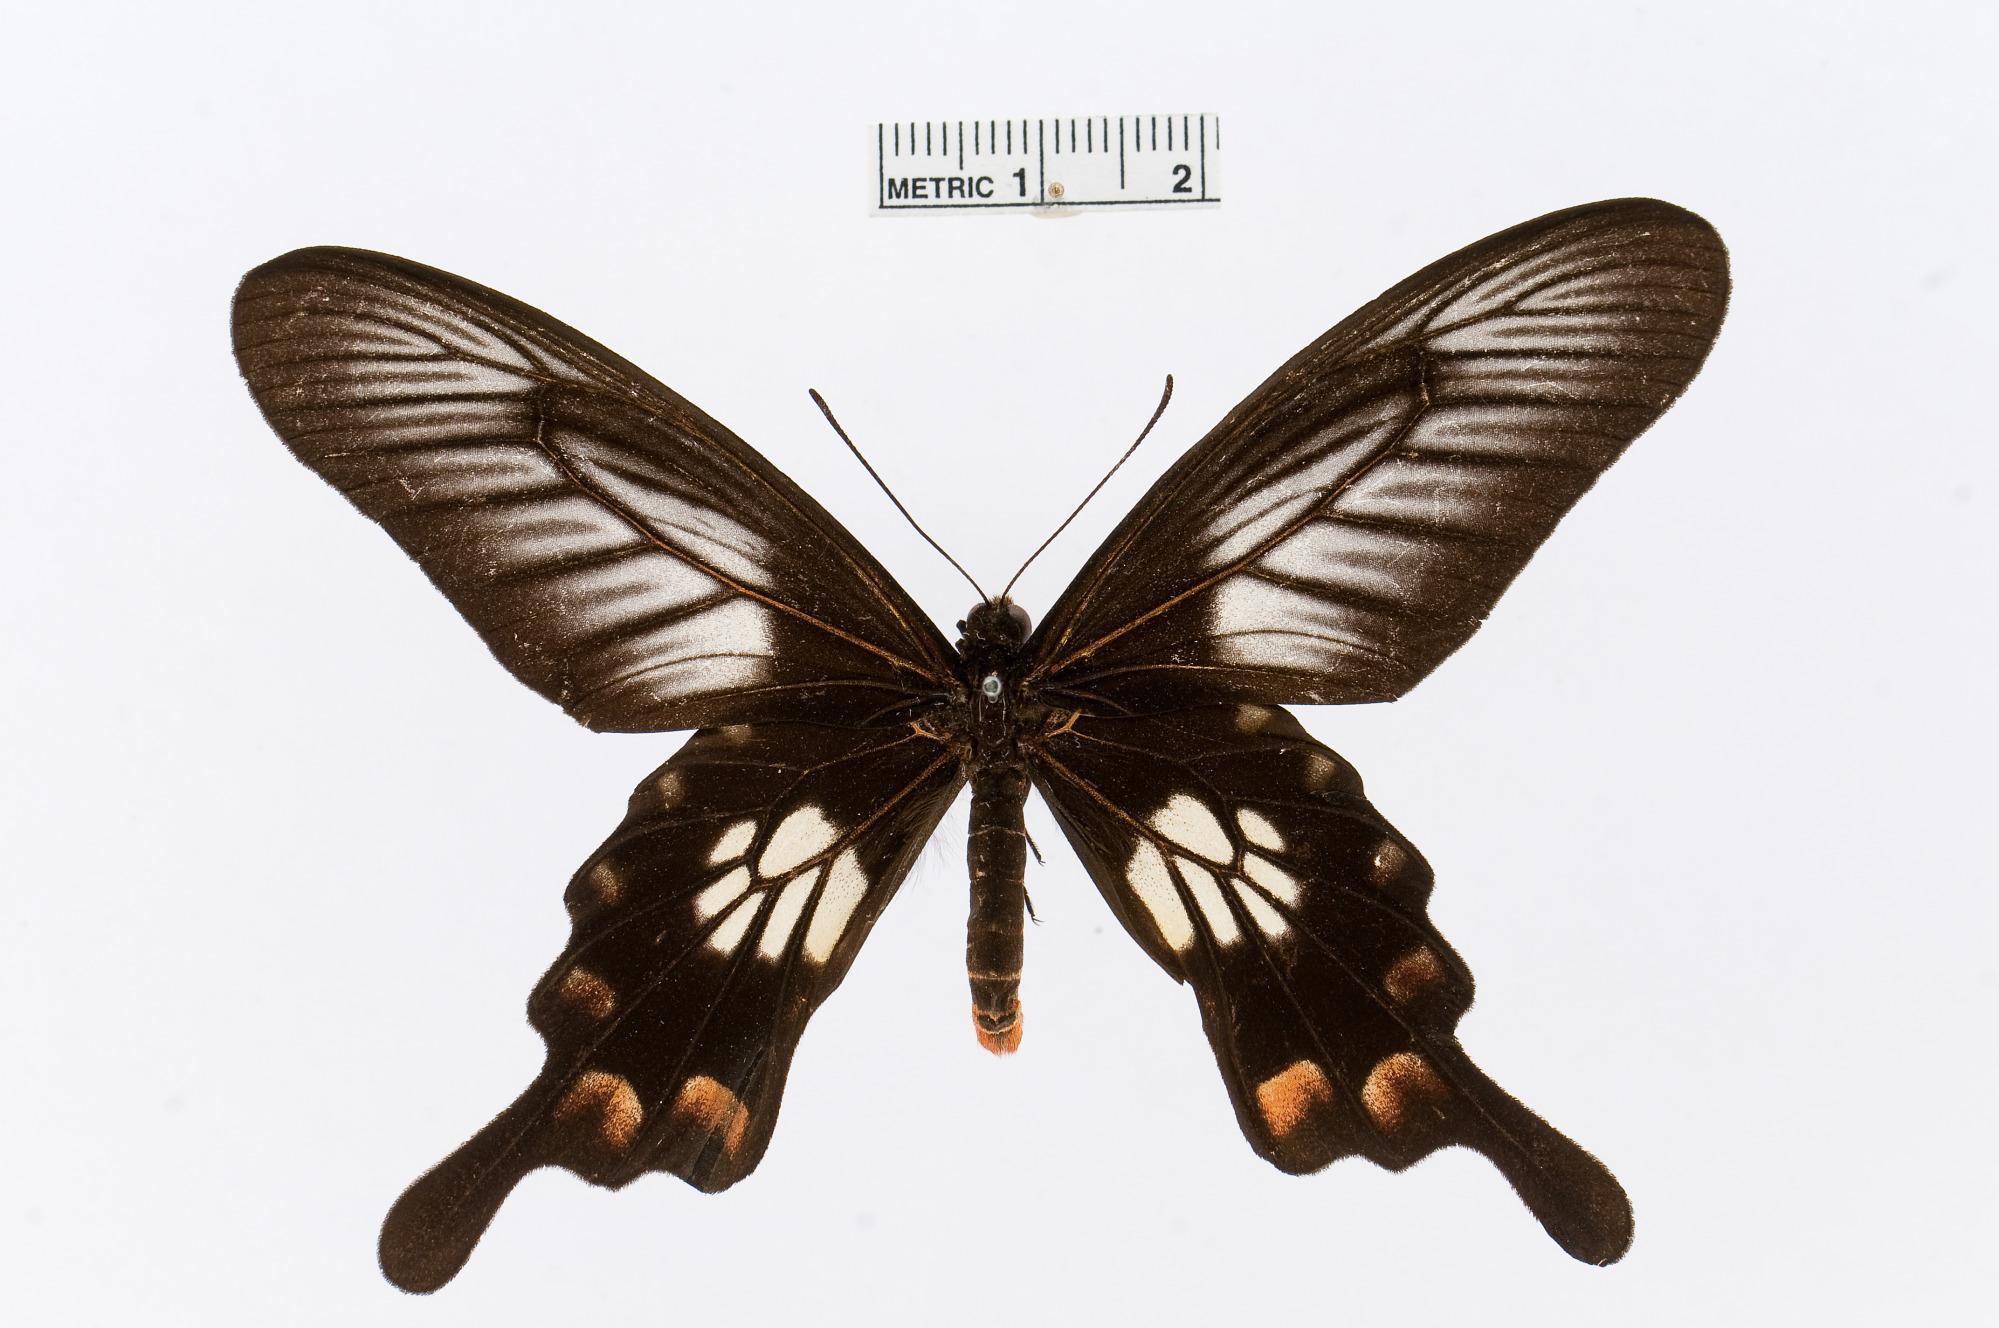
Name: Pachliopta polyphontes
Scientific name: Pachliopta polyphontes
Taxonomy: Animalia, Arthropoda, Insecta, Lepidoptera, Papilionidae, Papilioninae